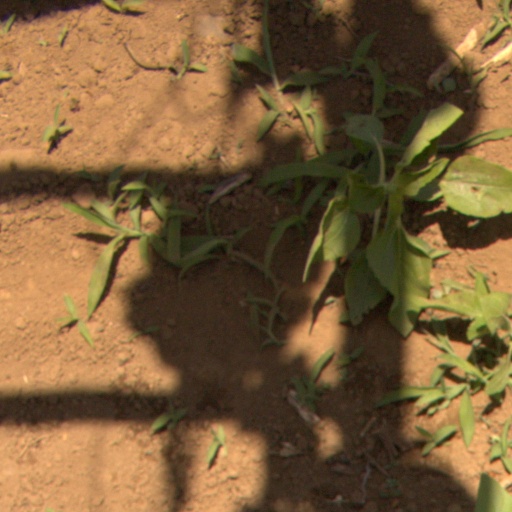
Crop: Jerusalem artichoke